Taivoan people

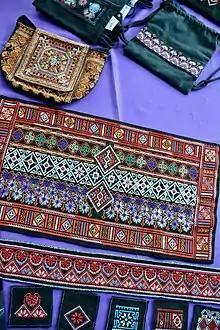
Taivoan embroideries displayed in a local exhibition in Xiaolin at the Night Ceremony

Embroidery is one of the most notable handicrafts of Taivoan people, unique by its variety of decorative patterns and colours, and making a significant cultural identification different from indigenous peoples nearby, e.g. Cou, Bunun, Rukai, and Siraya.